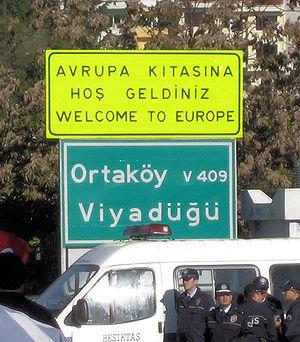
Le turc est une langue parlée principalement en Turquie et en Chypre du Nord. Il appartient à la famille des langues turques. Bien que les langues d'autres pays turcophones, principalement des républiques de l'ancienne URSS, soient proches du turc, il existe d'importantes différences phonologiques, grammaticales ou lexicales entre ces langues.